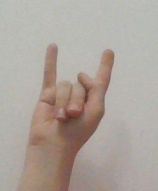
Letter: la